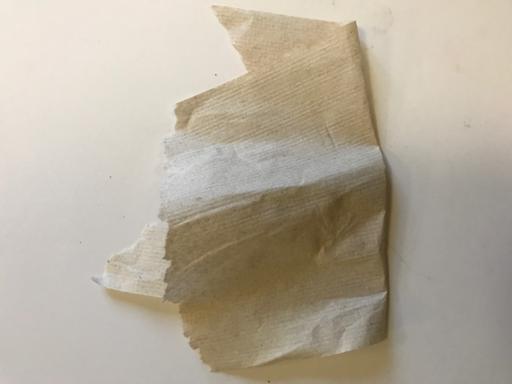
Label: trash